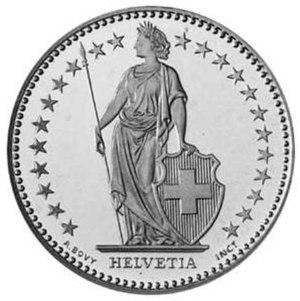
Helvetia est une figure allégorique féminine personnifiant la Confédération suisse. Ce nom désigne également la Suisse, notamment sur les timbre-poste.